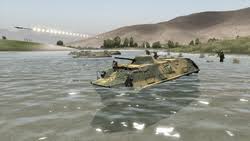
Label: BTR